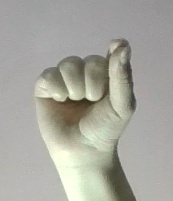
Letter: fa